Tom Thumb (play)

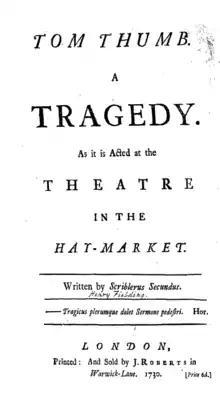
Titlepage to "Tom Thumb: a Tragedy"

Tom Thumb is a play written by Henry Fielding as an addition to "The Author's Farce". It was added on 24 April 1730 at Haymarket. It is a low tragedy about a character who is small in both size and status who is granted the hand of a princess in marriage. This infuriates the queen and a member of the court and the play chronicles their attempts to ruin the marriage.